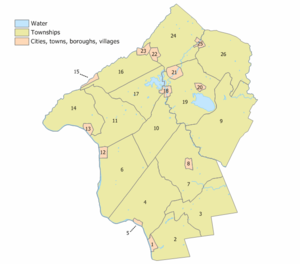
Le comté de Hunterdon est un comté situé dans l'État du New Jersey, aux États-Unis. Son chef-lieu est Flemington. Sa population était de 121 989 habitants en 2000.